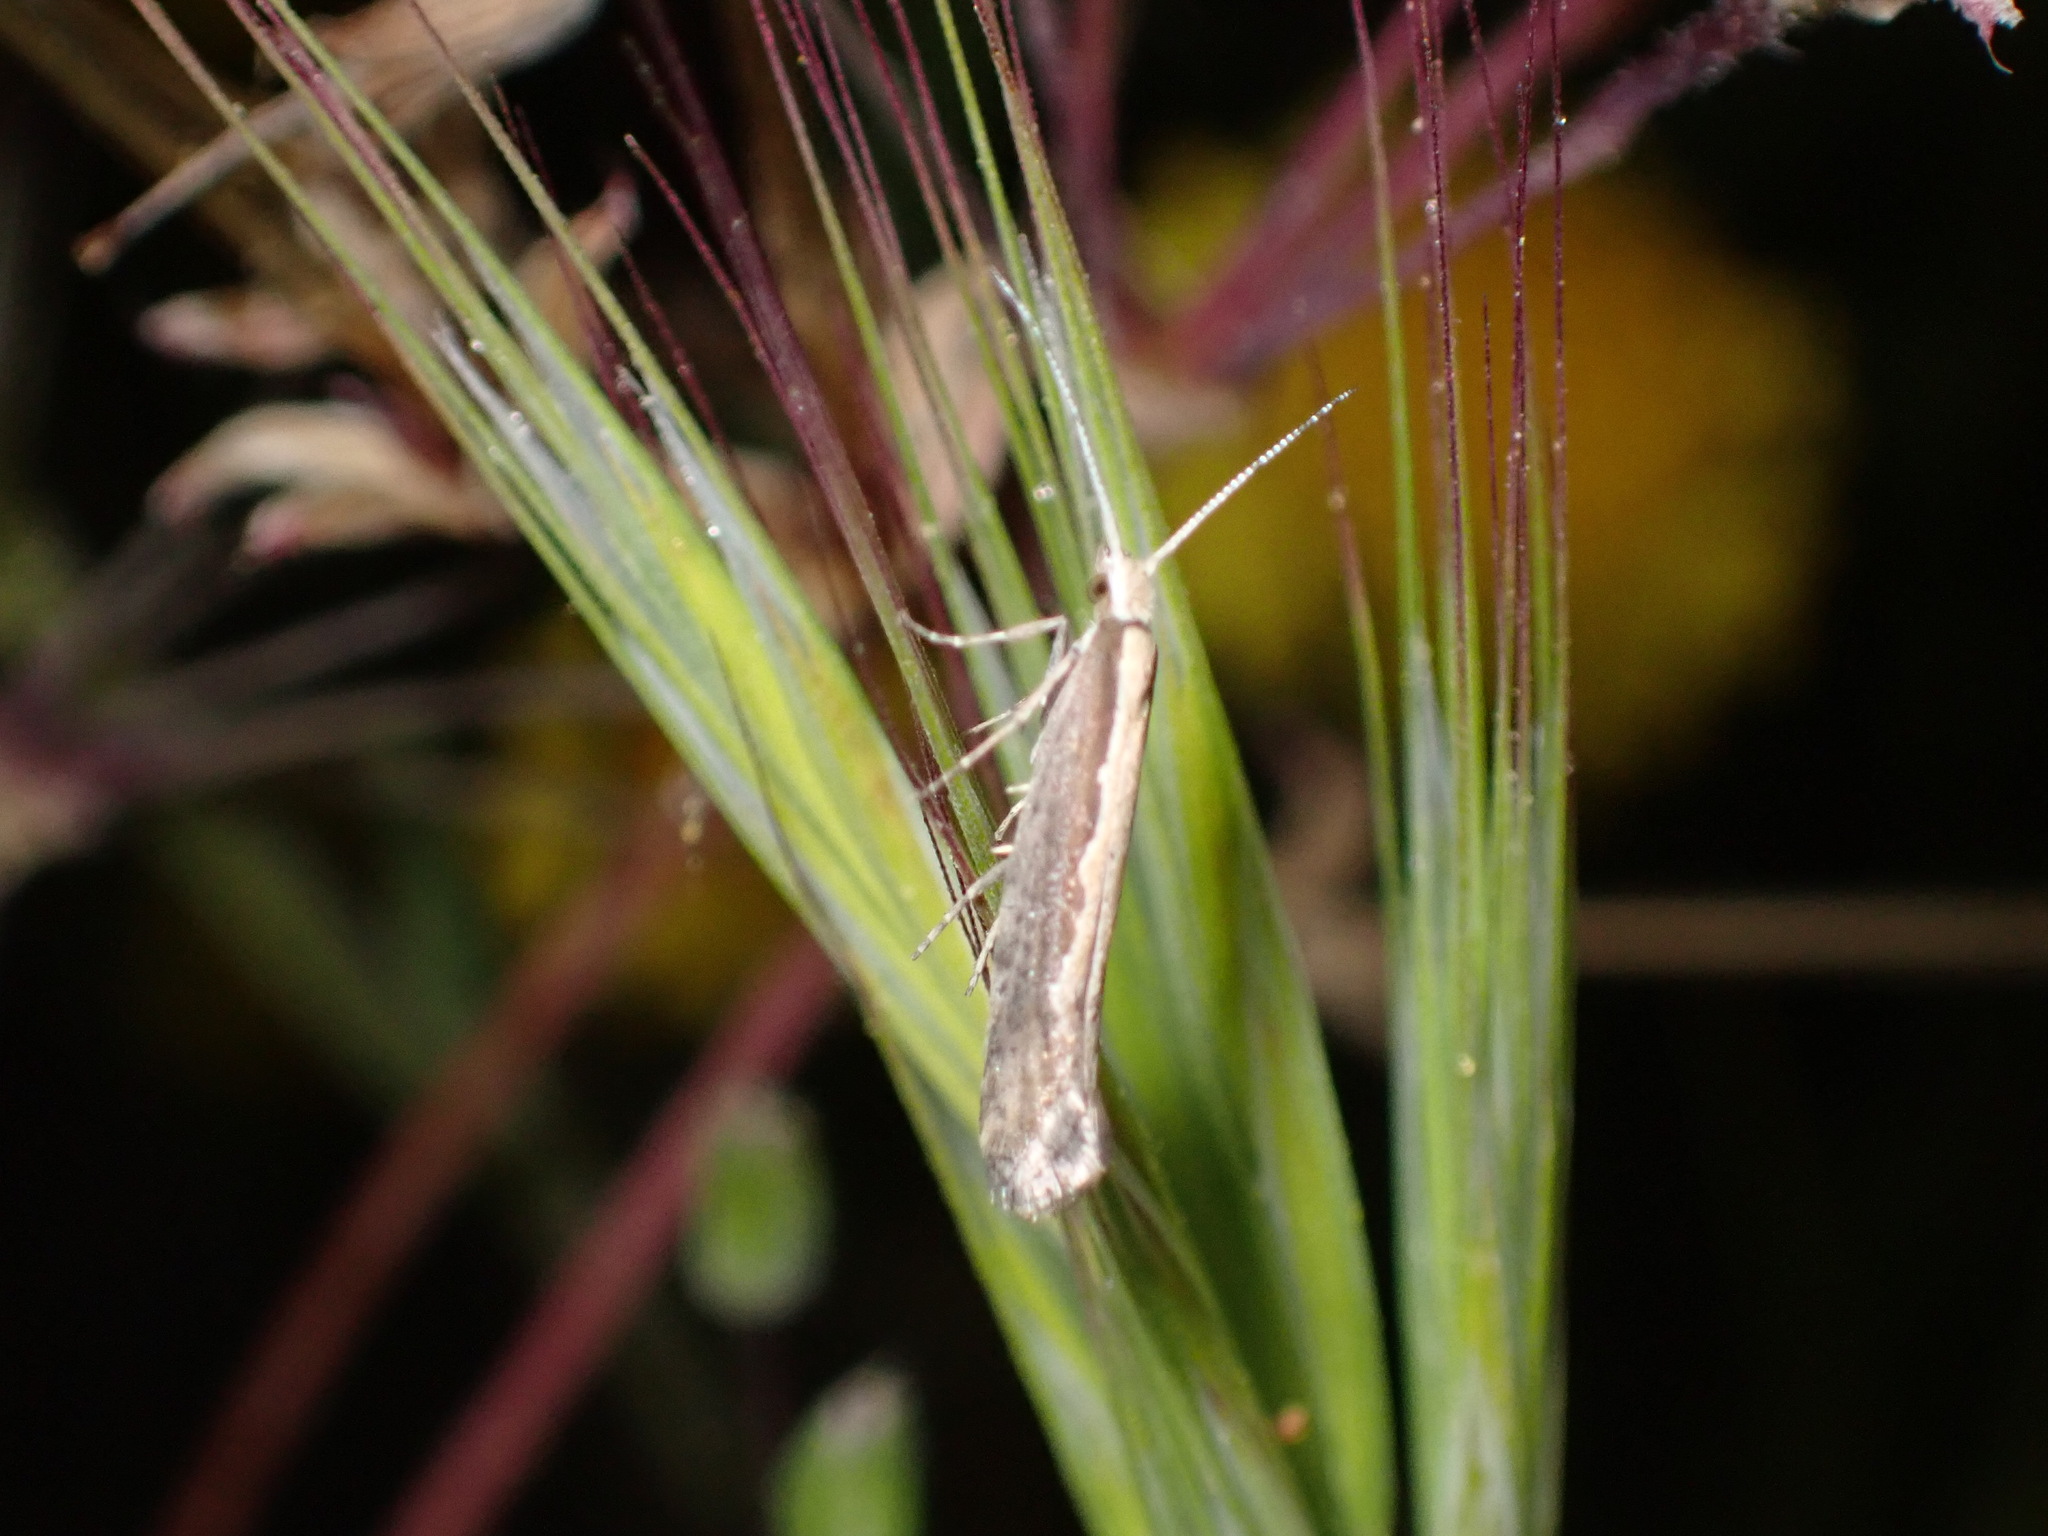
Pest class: diamondback_moth